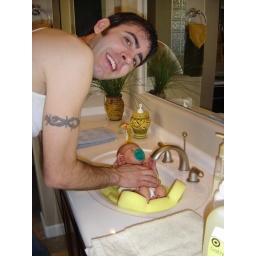
Daddy is giving Noah his first bath at home. He is so small, he fits in the bathroom sink!